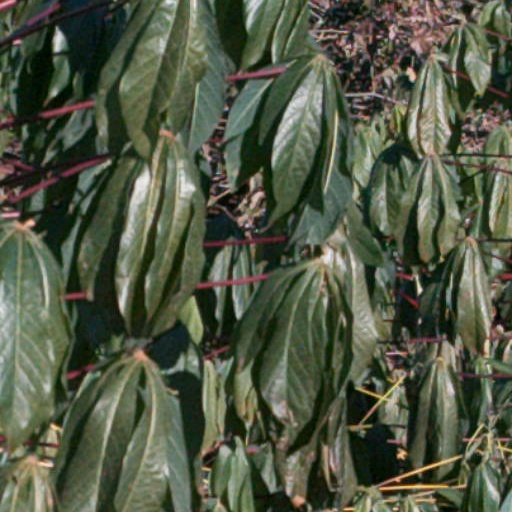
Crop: cassava